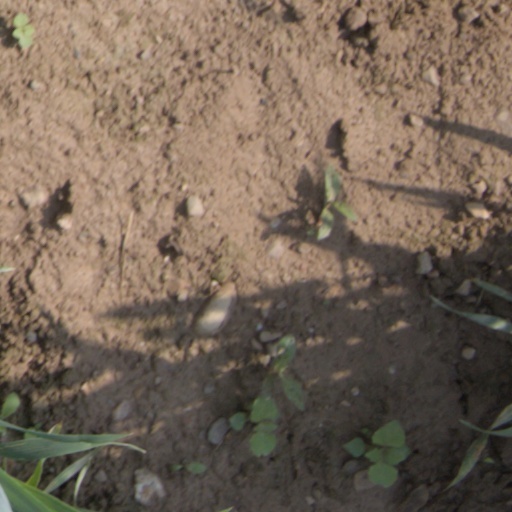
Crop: wheat